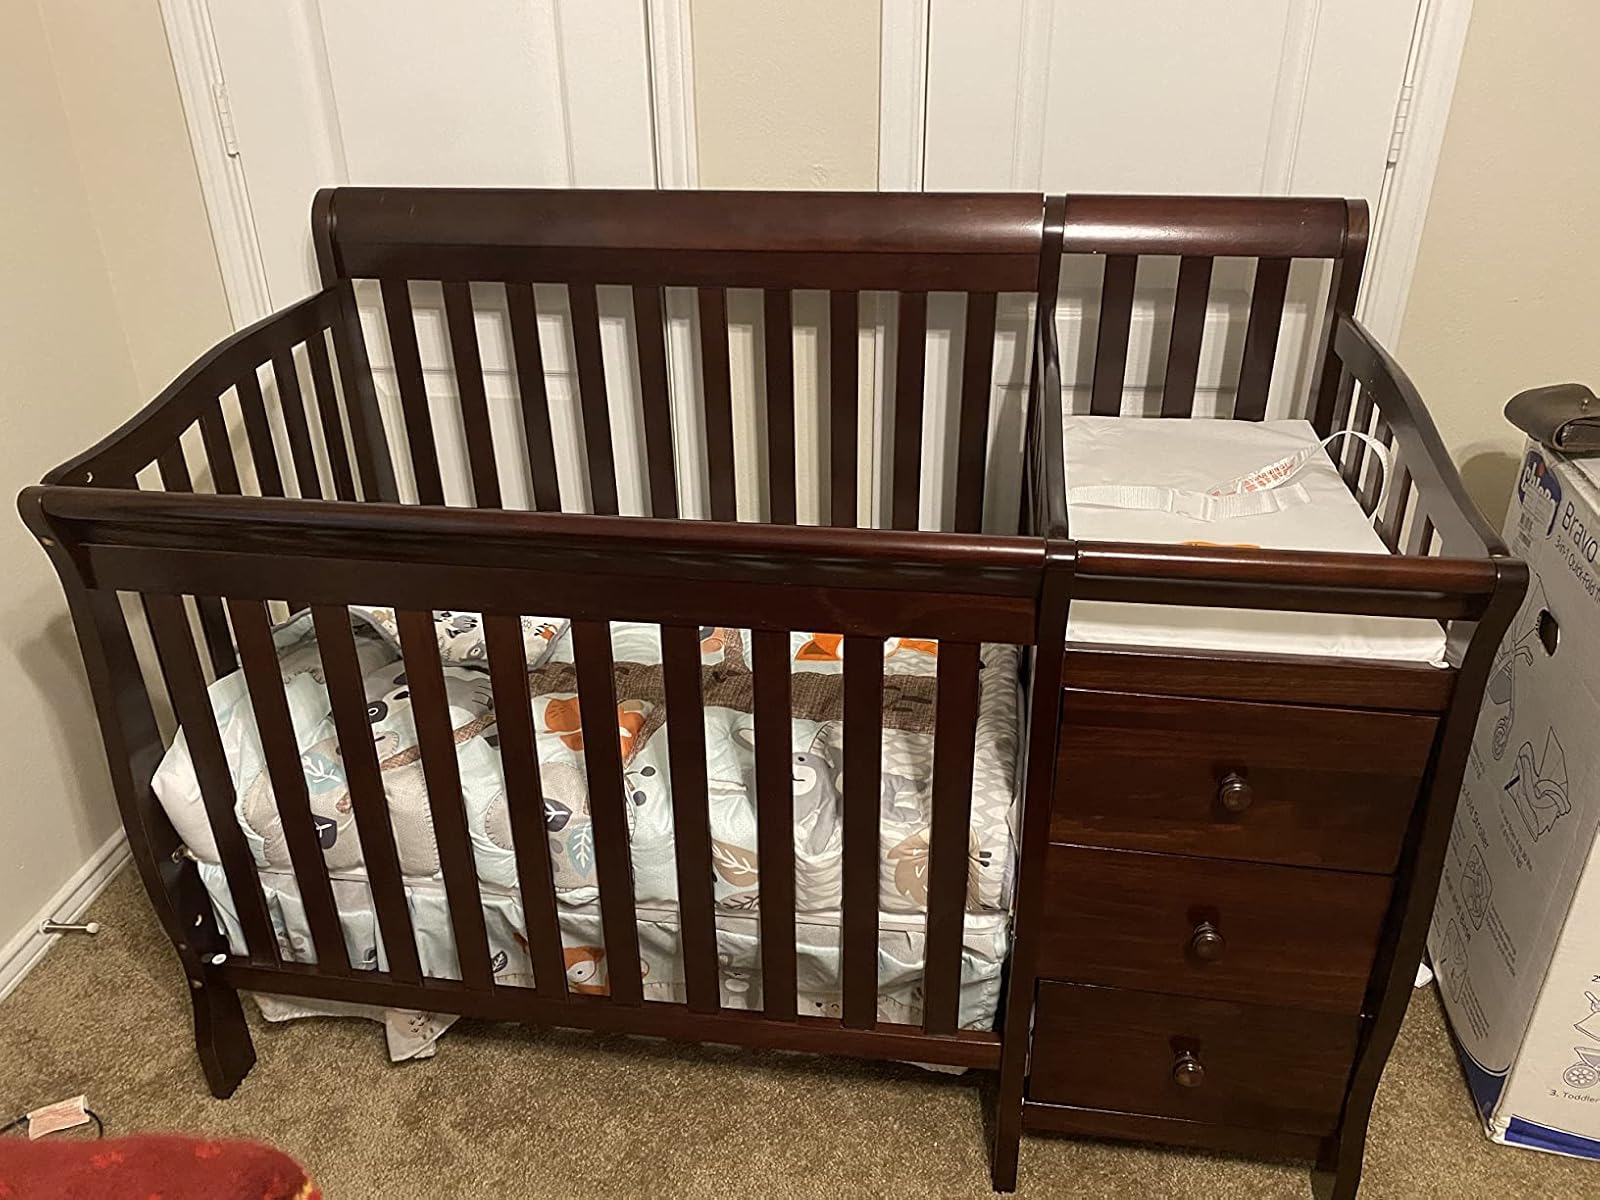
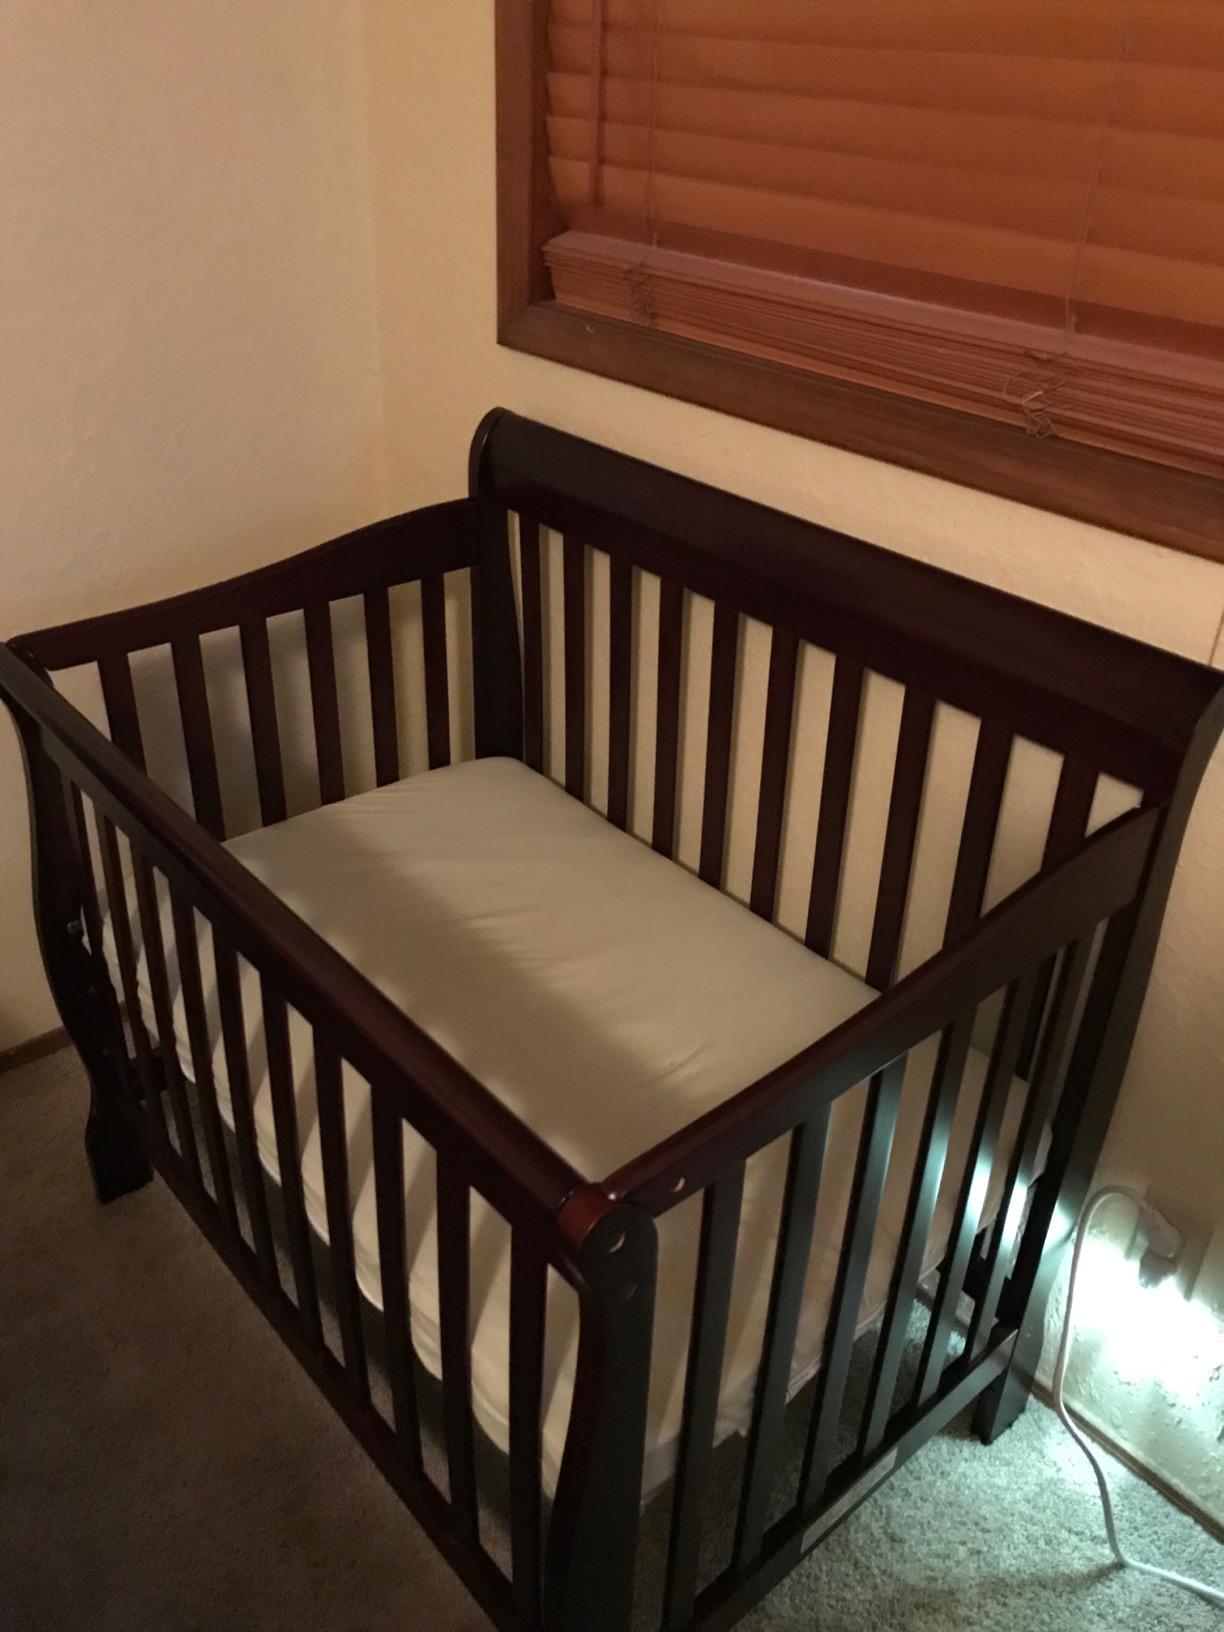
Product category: products_crib
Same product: no